Economy of Tennessee

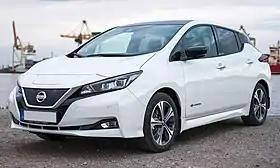
A Nissan Leaf, one of six models manufactured at the Nissan Smyrna Assembly Plant, the largest automotive assembly plant in North America

Until World War II, Tennessee, like most Southern states, remained predominantly agrarian. But Chattanooga became one of the first industrial cities in the south in the decades following the Civil War, when many factories, including iron foundries, steel mills, and textile mills were constructed there. Most of Tennessee's industrial growth, however, began with the federal investments in the Tennessee Valley Authority and the Manhattan Project in the 1930s and 1940s. The state's industrial and manufacturing sector continued to rapidly expand in the succeeding decades, and Tennessee is now home to more than 2,400 advanced manufacturing establishments, which produce a total of more than $29 billion worth of goods annually. Today, Tennessee's top manufacturing outputs include automotive and transportation products, processed foods and drinks, chemicals, electrical equipment and appliances, and fabricated metals, and machinery.